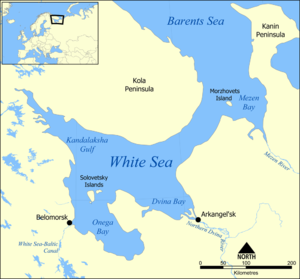
Kandalaksjabugten
Kort der viser bugtens beliggenhed (øverst til venstre).
Kandalaksjabugten ligger i Karelen og Murmansk oblast i det nordvestre Rusland. Det er en af fire store havbugter i Hvidehavet. De andre er Onegabugten, Dvinabugten og Mezenbugten. Nord for Kandalaksjabugten ligger Kolahalvøen.